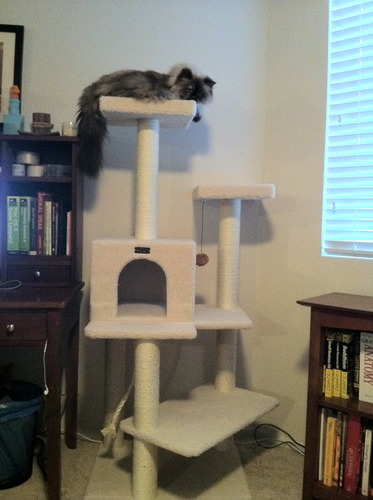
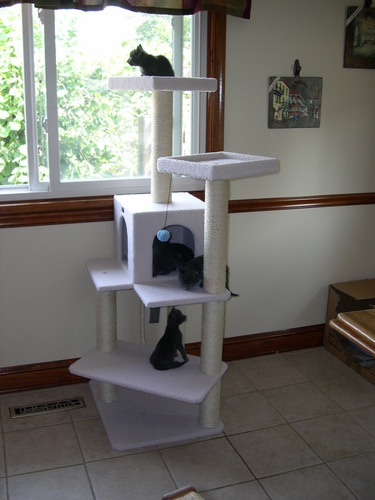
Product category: items_cat tree
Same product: yes